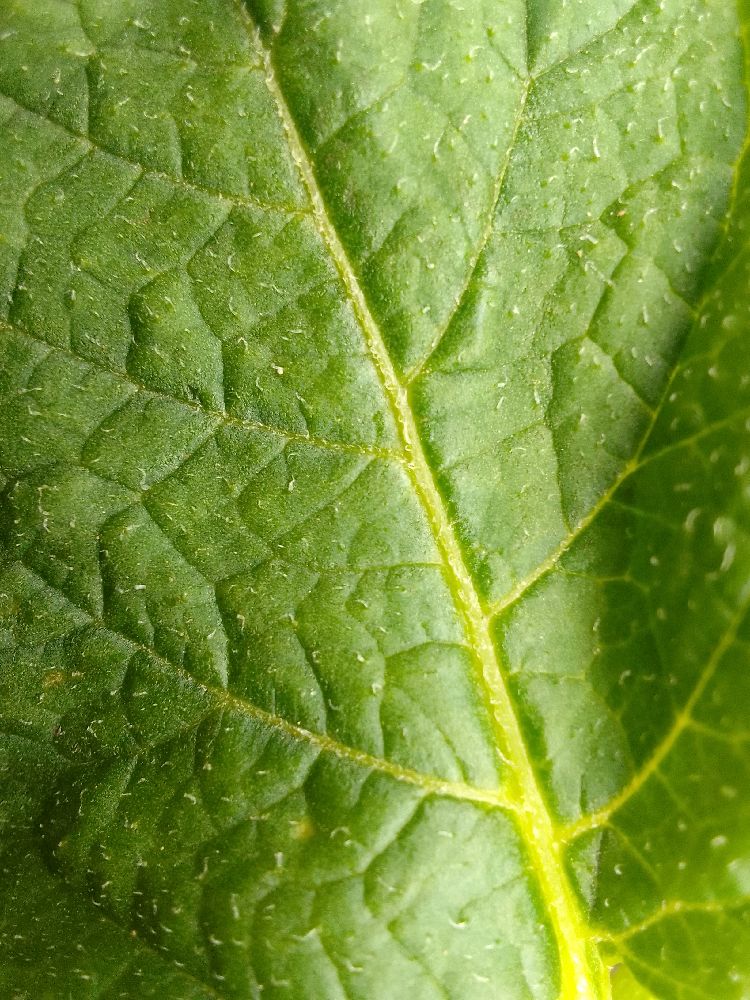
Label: Healthy